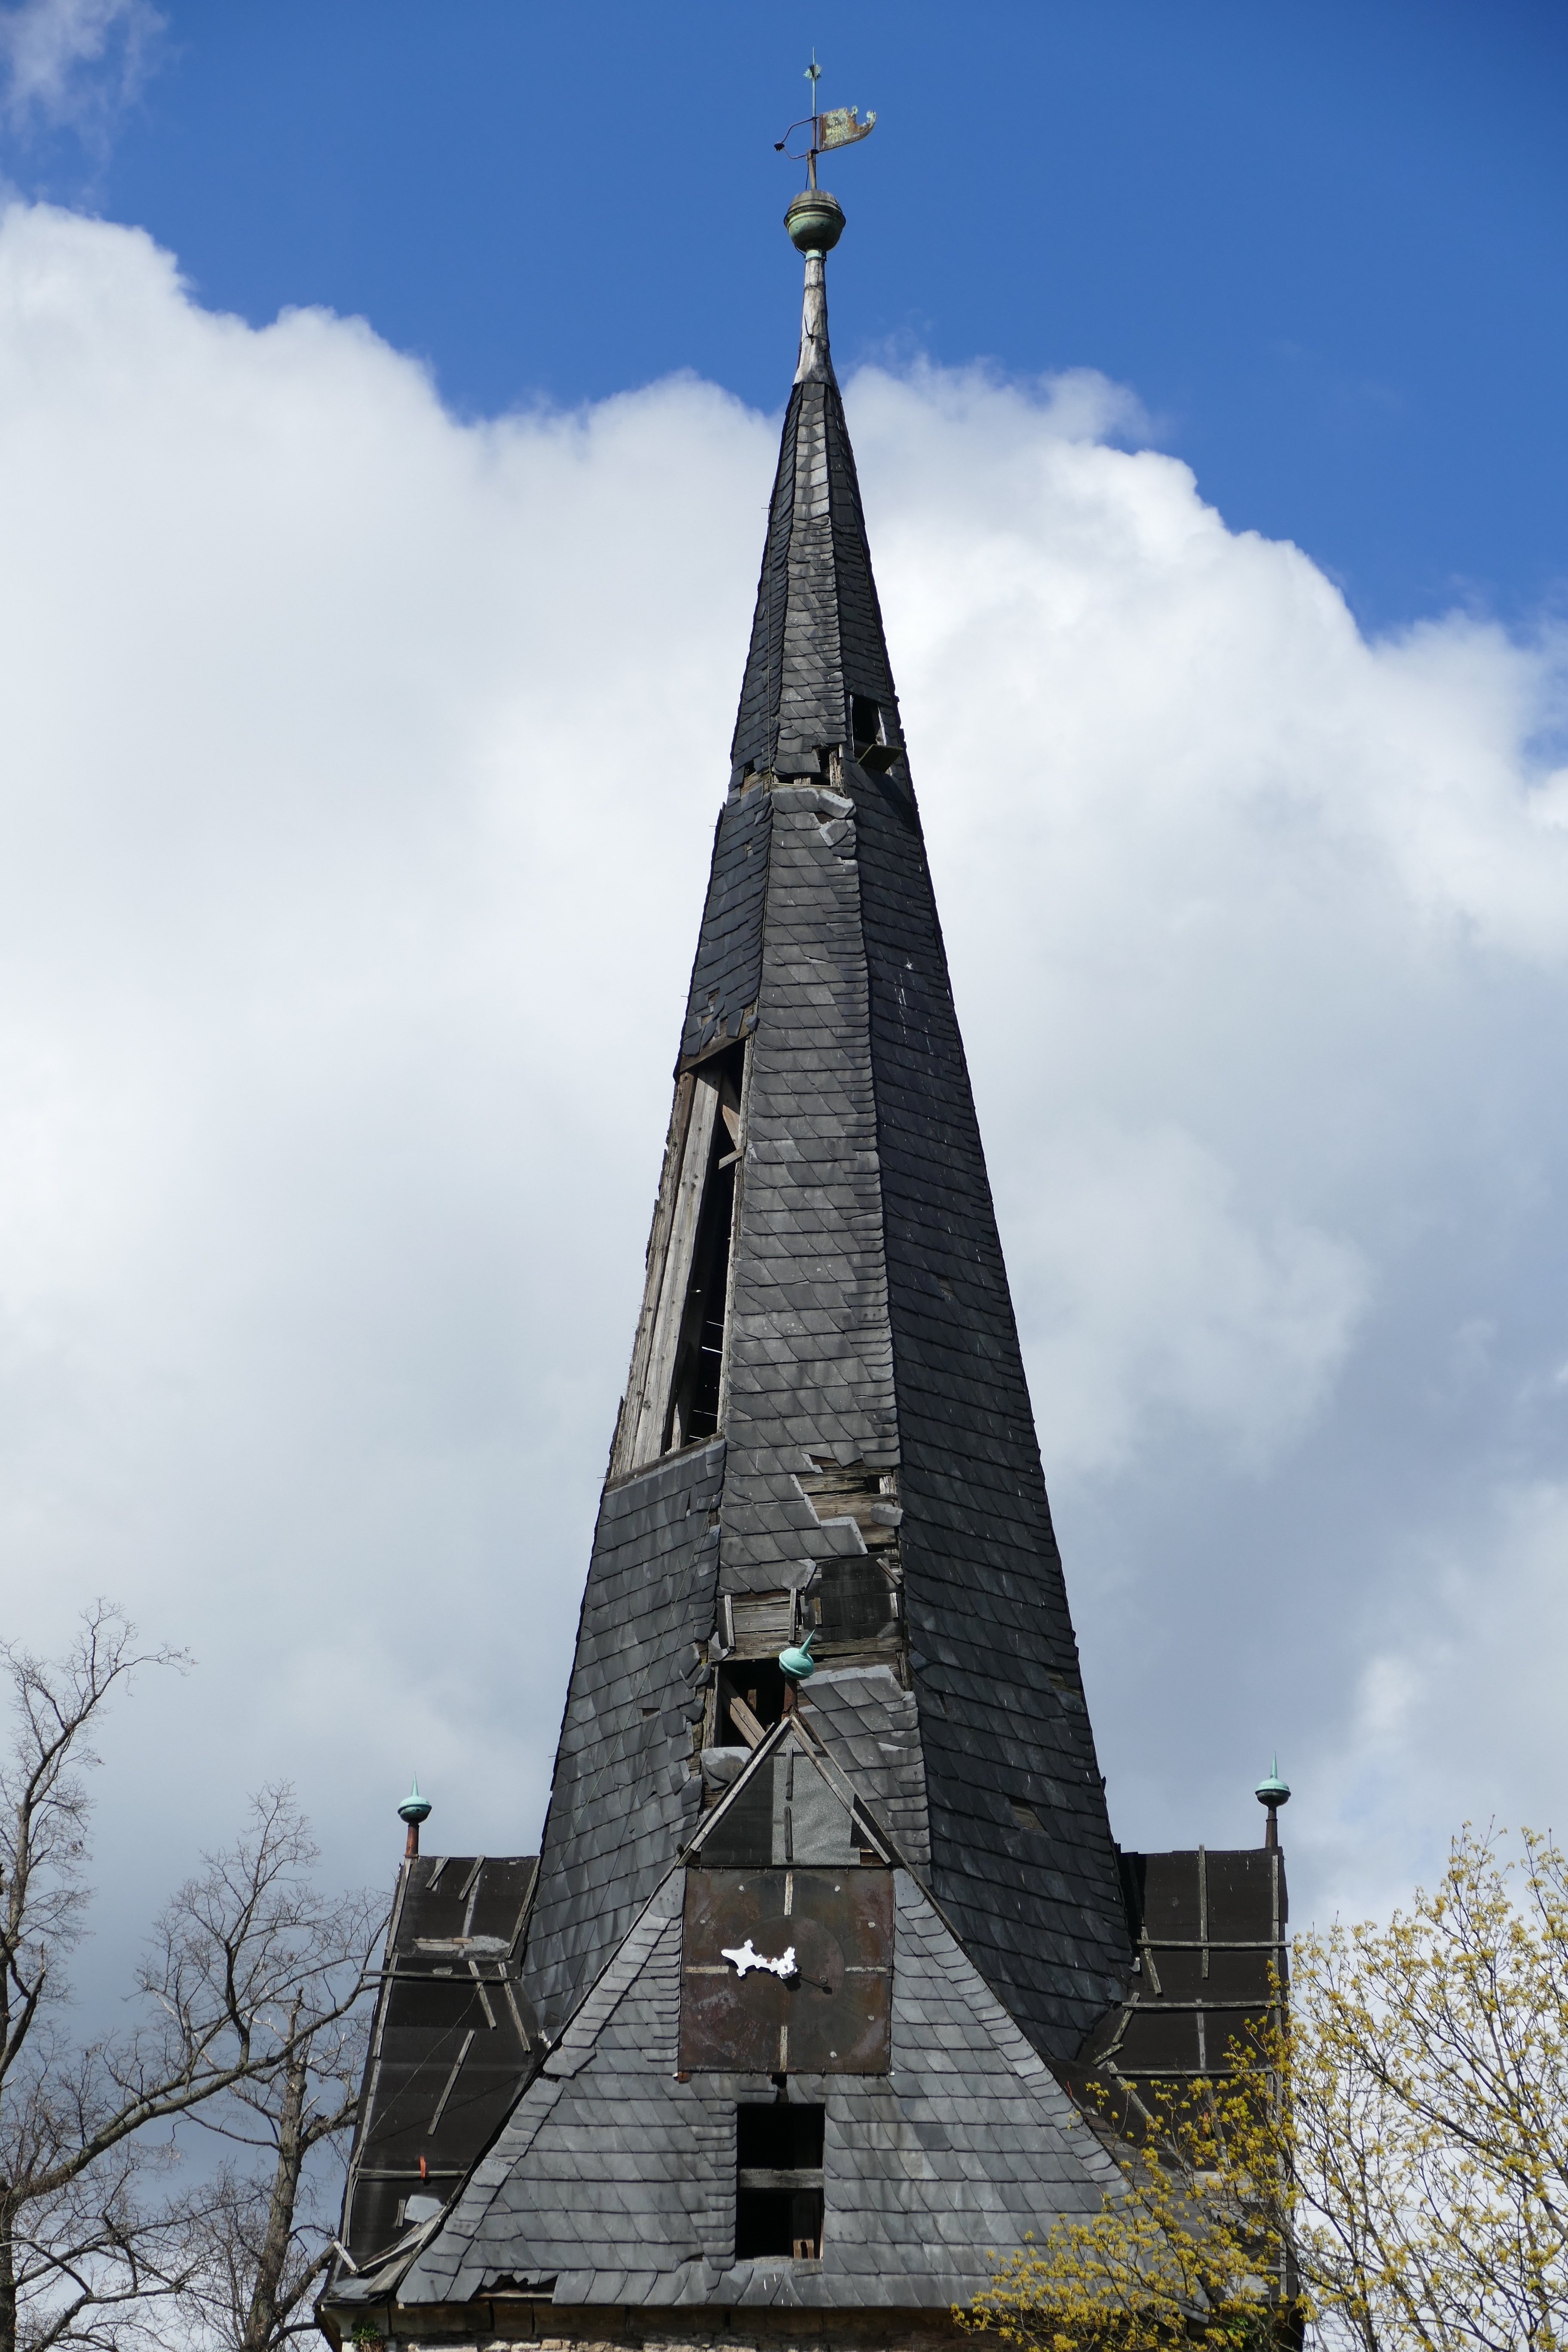
building, skyscraper, monument, tower, landmark, church, chapel, decay, ruin, place of worship, bell tower, spire, steeple, church clock